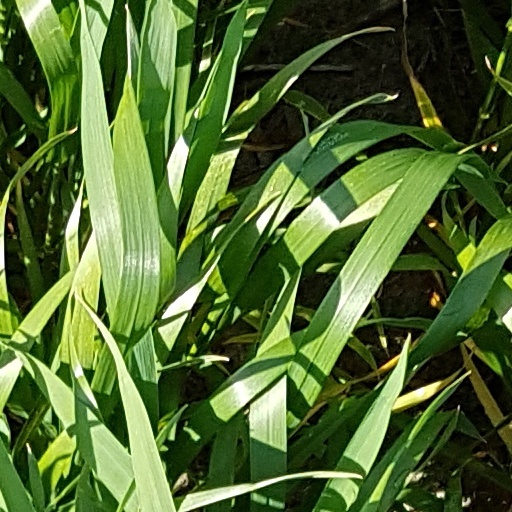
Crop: wheat